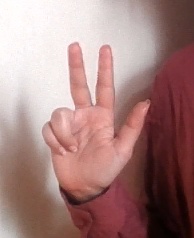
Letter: al